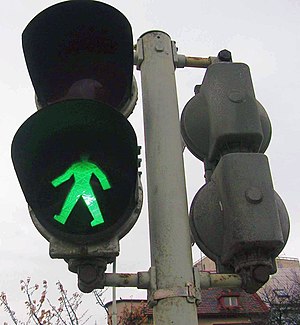
Fodgænger
Grønt lys for fodgængere, der betyder at hvis man gerne vil krydse vejen, så bør man gøre det nu.
En fodgænger er primært en gående person i trafikken. Hvordan gående personer bevæger sig kaldes for fodgængerdynamik.